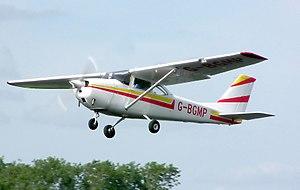
Le Cessna 172 Skyhawk est un avion de tourisme monomoteur à quatre places, construit par la société Cessna depuis 1955. C'est l'avion le plus populaire au monde par le nombre d'exemplaires produits, plus de 44000.